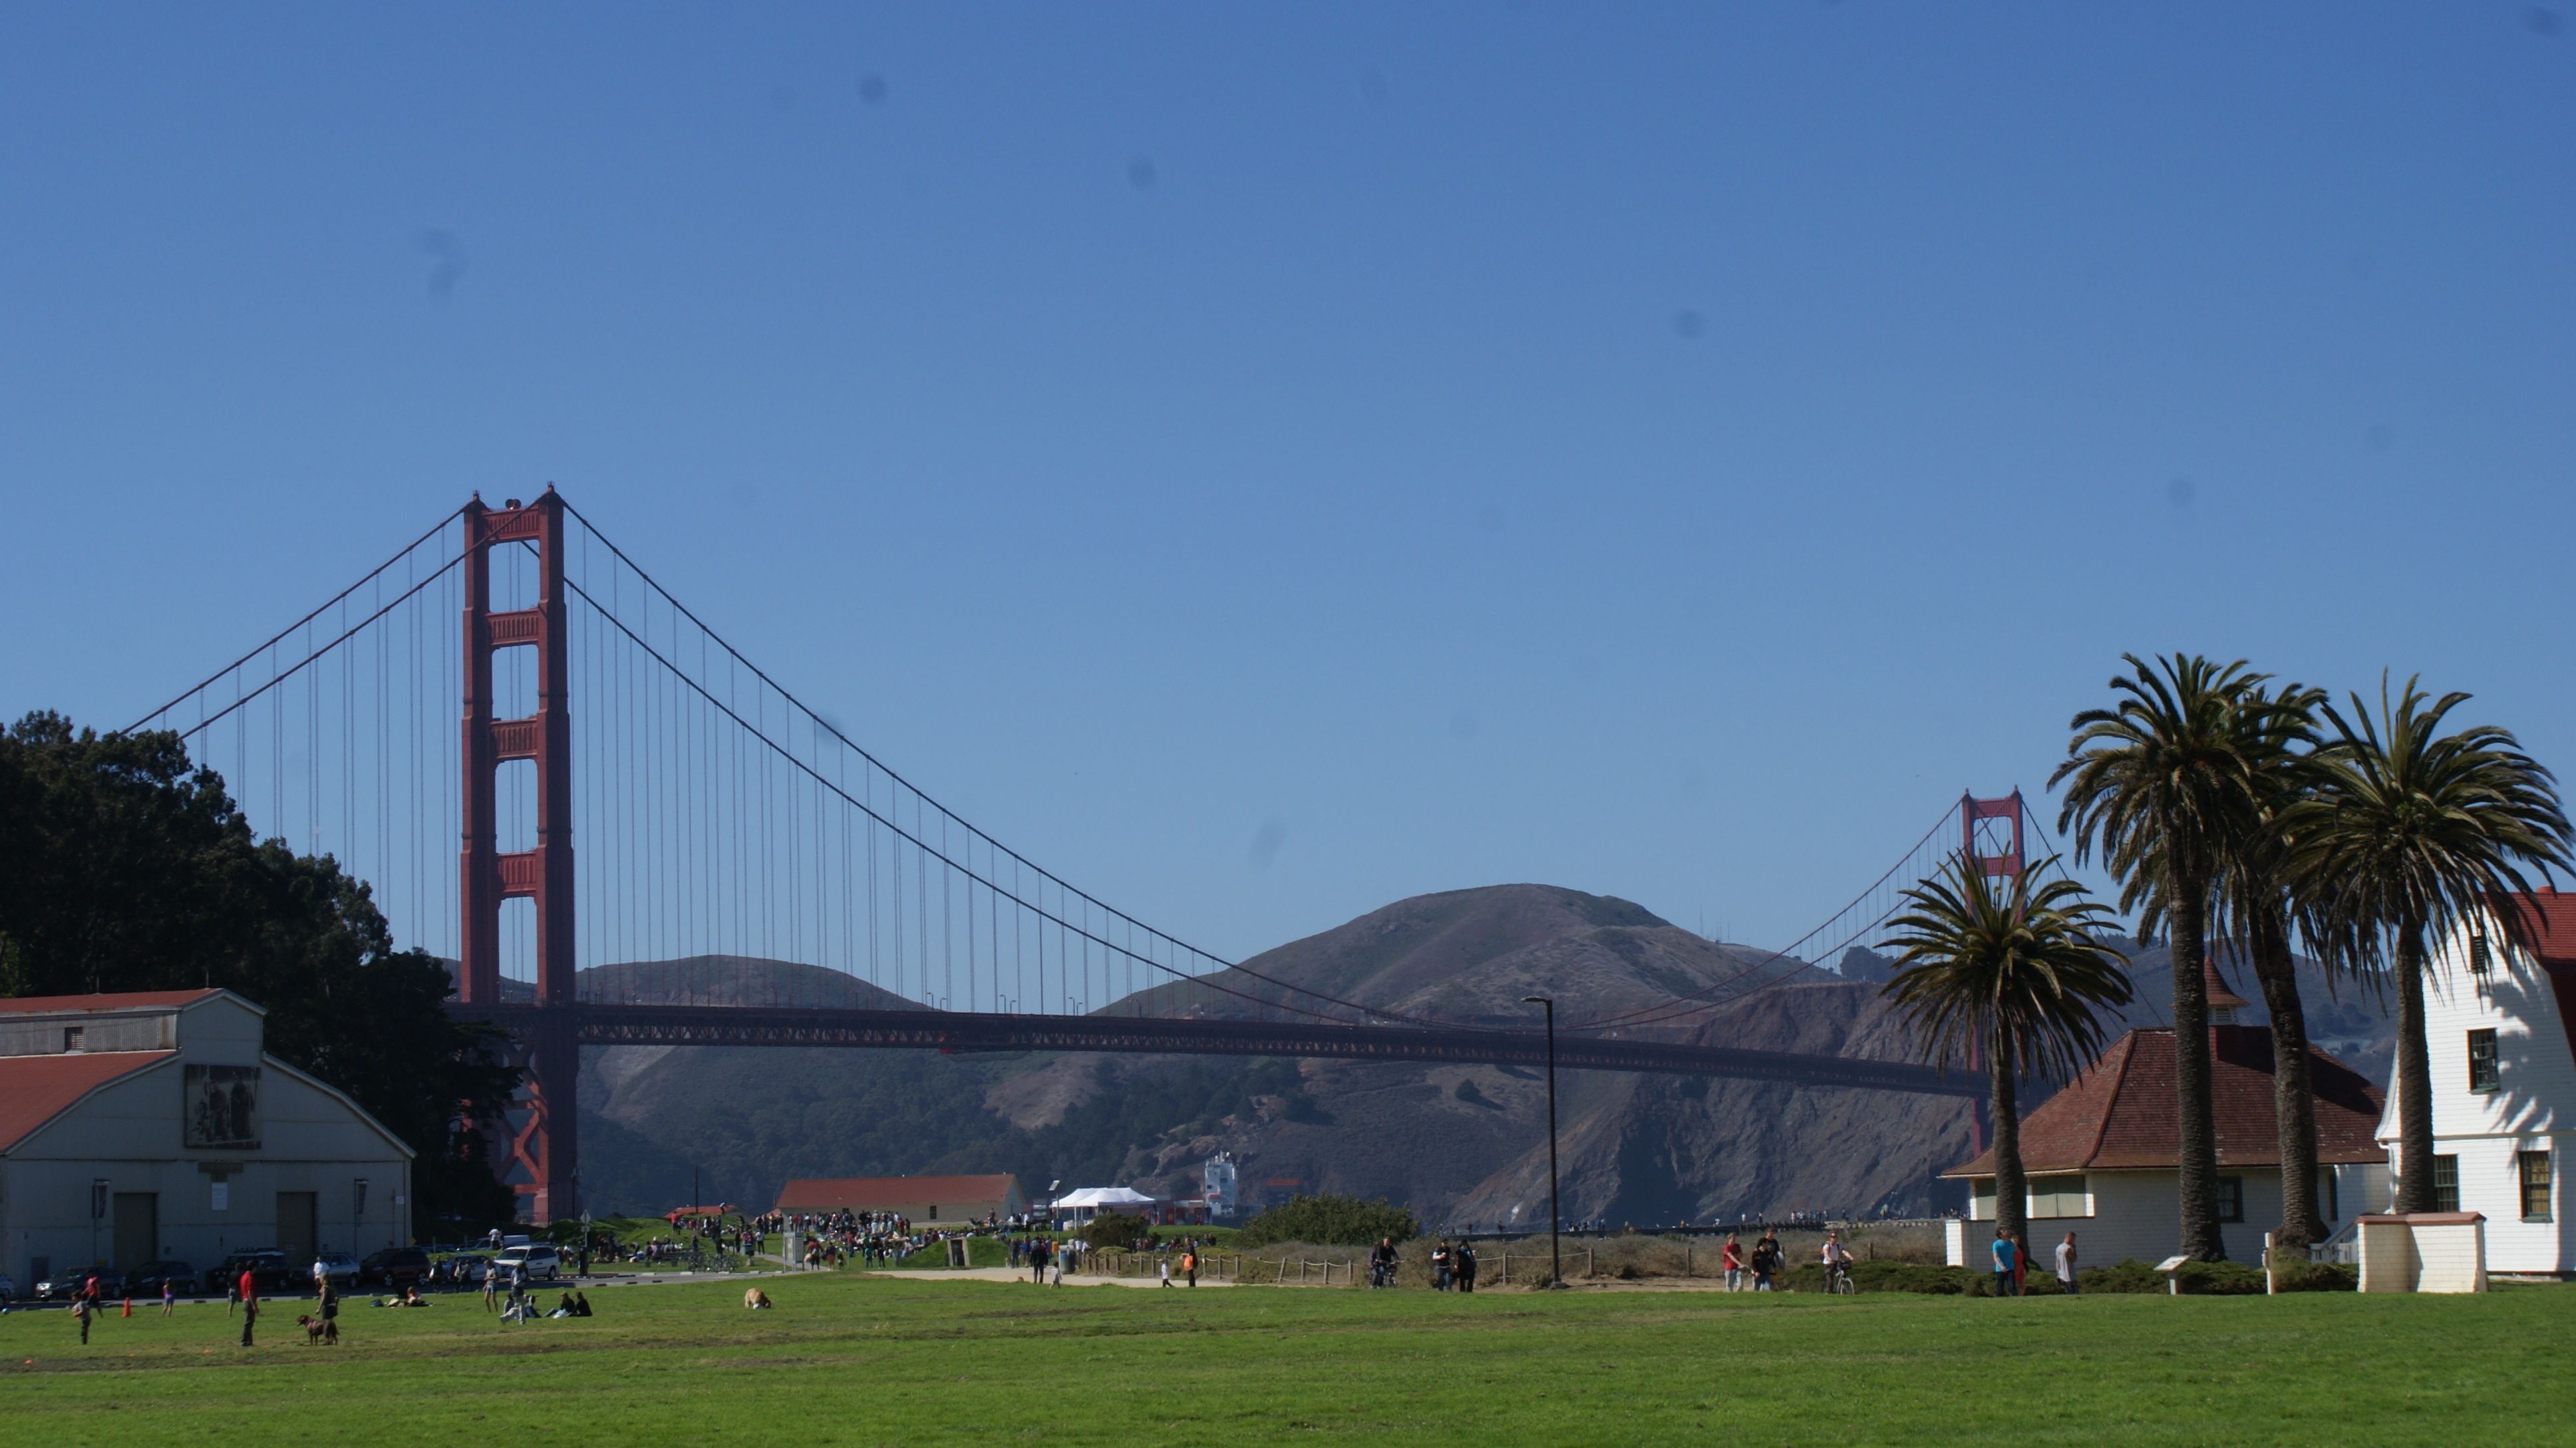
structure, bridge, stadium, atmosphere of earth, sport venue